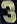
Number: 3